Motoatsu Sakurai

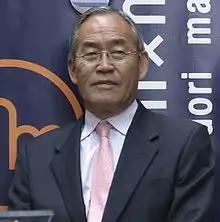
Sakurai in August 2009

After graduating from Tokyo University Faculty of Law in 1968, he entered Mitsubishi Corporation (MC). During the course of his early work at MC, he received an MBA from INSEAD, Fontainebleau, France in May 1976. In the late 1970s, he spent four years with the World Bank and its affiliate, the International Finance Corporation, in Washington, D.C., working with Francophone countries in Africa.